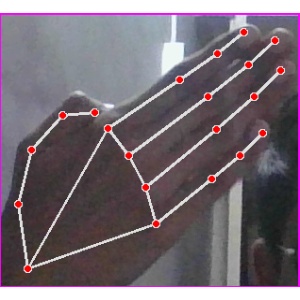
अक्षर: घ